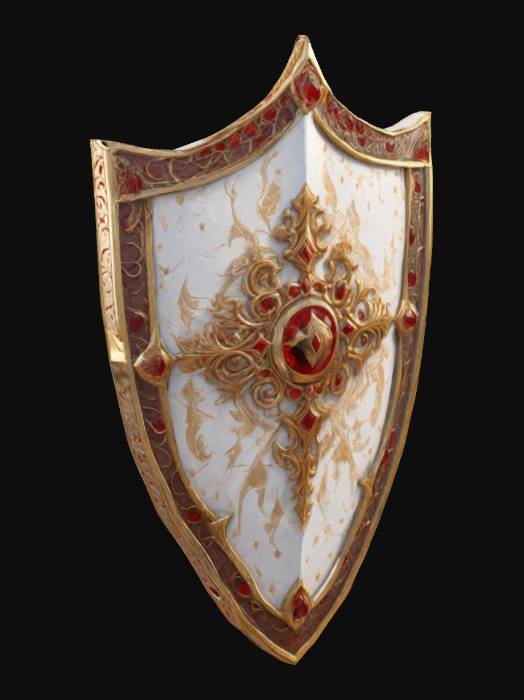
미적 점수 (1~10점): 7